New Jersey State Parole Board

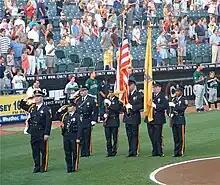
Presenting the Colors at a Trenton Thunder Home Game

The Honor Guard Unit (HGU) is a ceremonial unit comprised from all ranks within the Division of Parole. The HGU was formed in the summer of 2005 the original 10 members consisted of (2) Sergeants and (8) Senior Parole Officers. The HGU services to present the National and State colors at a variety of functions including events attended by dignitaries, Award Ceremonies, Police Academy Graduations, parades, and professional and amateur sporting events. Additionally, the HGU will represent the agency at the funerals of fallen Law Enforcement Officers, both internally and externally, and civilian members of the State Parole Board. The HGU has a special designated class "A" uniform which appointed members of the HGU are provided upon orders of the Director, Division of Parole. The HGU is a prestigious unit and selection of the members is done after careful review of that officers employment history. Failure to maintain a positive standing in the agency can result in a suspension or dismissal from the HGU.